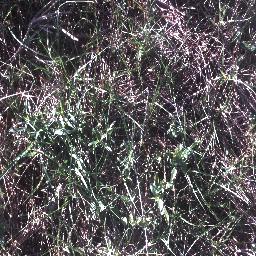
Label: negative